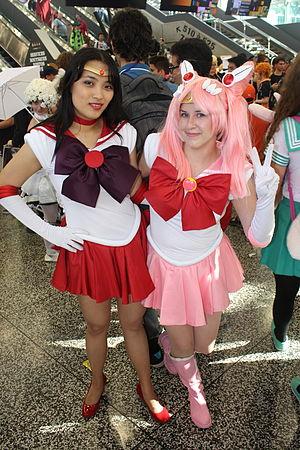
Chibiusa Tsukino, de son vrai nom Usagi Small Lady Serenity est un personnage de fiction, protagoniste de la franchise Sailor Moon créée par Naoko Takeuchi. Fille de Sailor Moon et Tuxedo Mask, elle acquiert la possibilité de devenir une guerrière sous le nom de Sailor Chibi Moon.